Sarah and Samuel Nicholson House

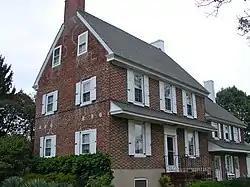

Sarah and Samuel Nicholson House is located in Salem, Salem County, New Jersey, United States. The house was built in 1752 and was added to the National Register of Historic Places on February 24, 1975.